Carl Eduard Adolph Gerstaecker

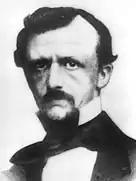
Carl Eduard Adolph Gerstaecker

Carl Eduard Adolph Gerstaecker (30 August 1828 – 20 June 1895) was a German zoologist, entomologist and professor at the University of Berlin and afterwards the University of Greifswald.